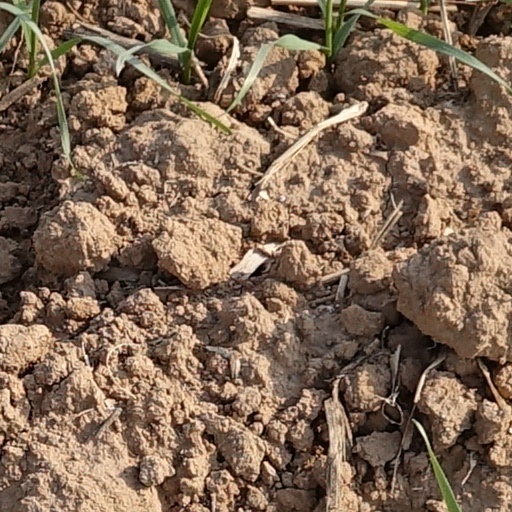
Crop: wheat